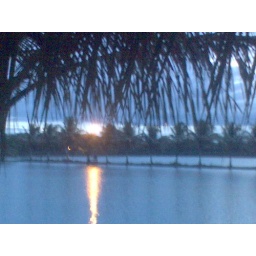
the lake is an artificially created water storage in Shirdi